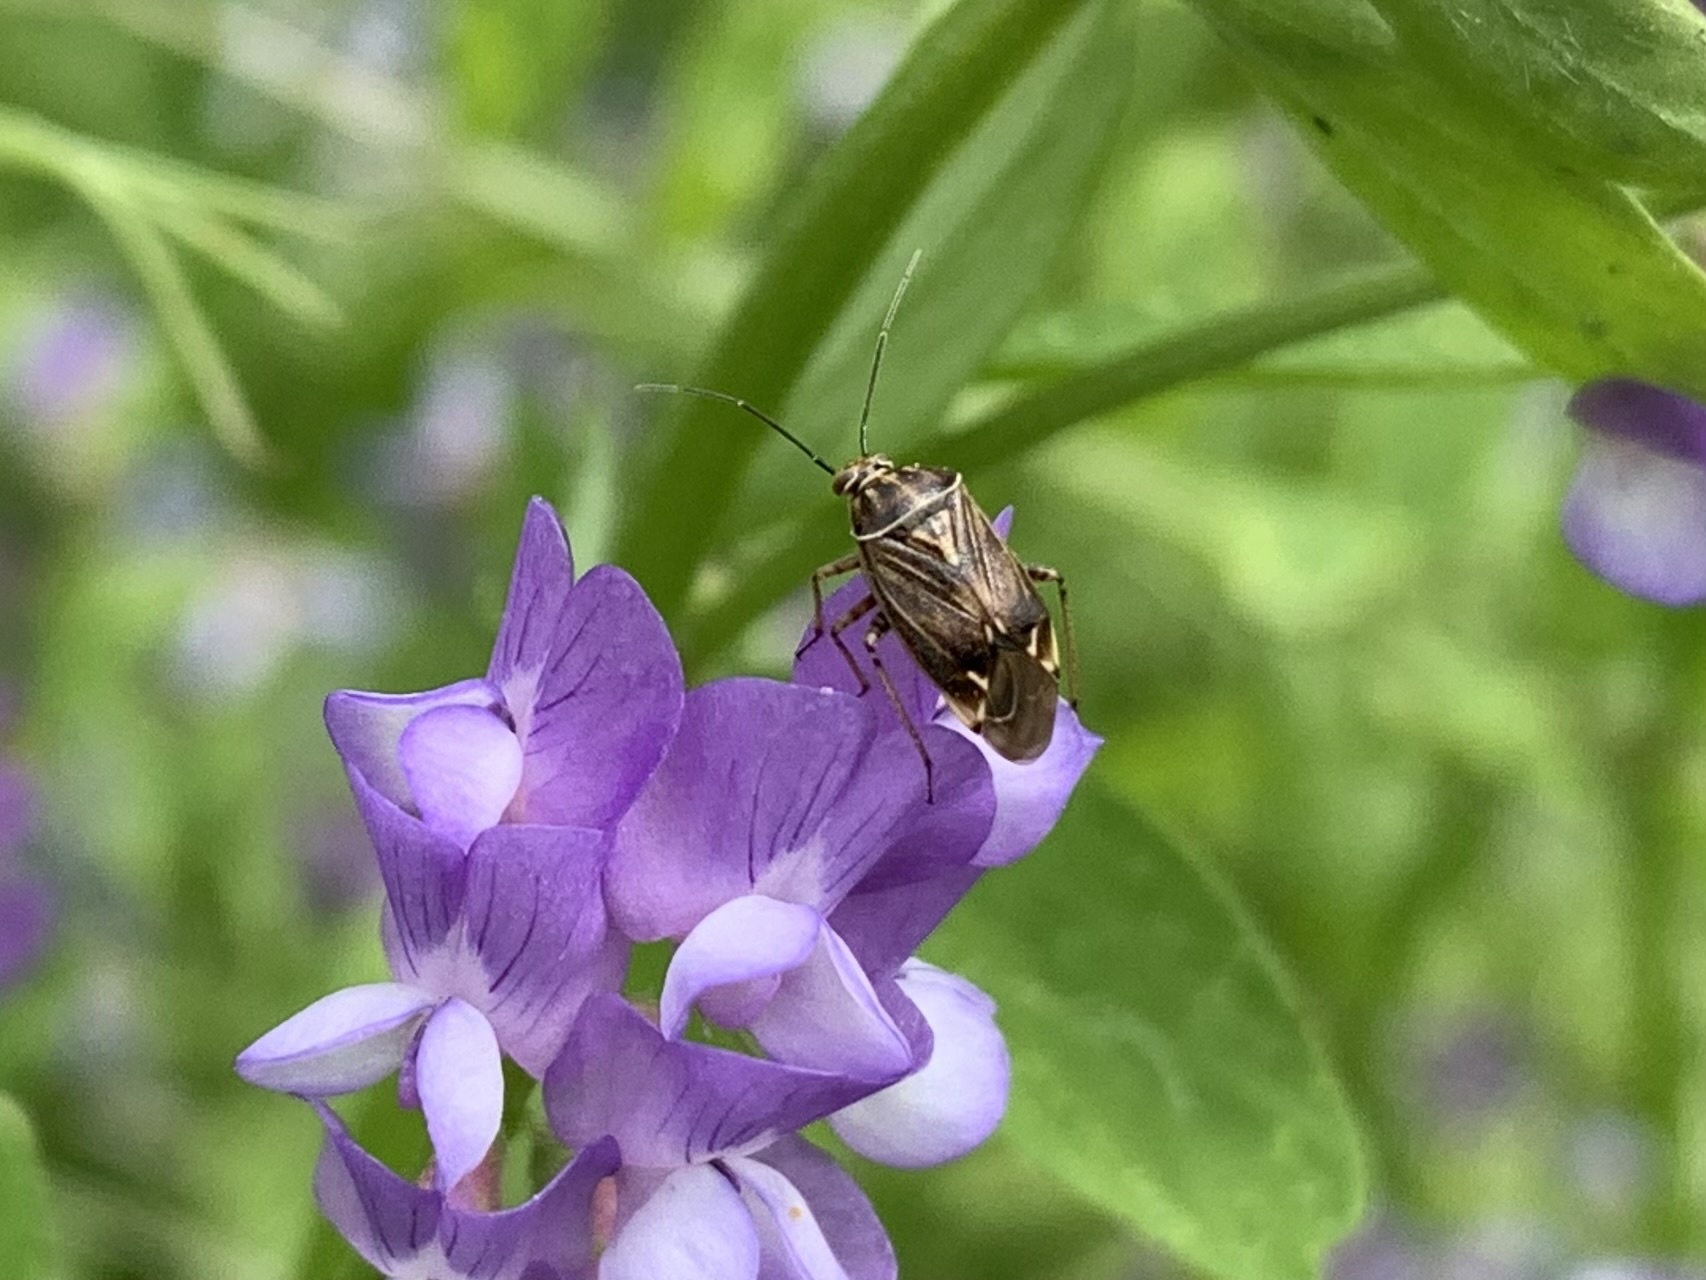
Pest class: lygus_bug